Italian cuisine

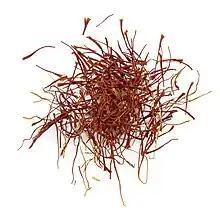
Saffron has been used in Italy for centuries.

Italian cuisine has developed over the centuries. Although the country known as Italy did not unite until the 19th century, the cuisine can claim traceable roots as far back as the 4th century BC. Food and culture were very important at that time evident from the cookbook which dates to the first century BC. Through the centuries, neighbouring regions, conquerors, high-profile chefs, political upheaval, and the discovery of the New World have influenced its development. Italian cuisine started to form after the fall of the Roman Empire, when different cities began to separate and form their own traditions. Many different types of bread and pasta were made, and there was a variation in cooking techniques and preparation.